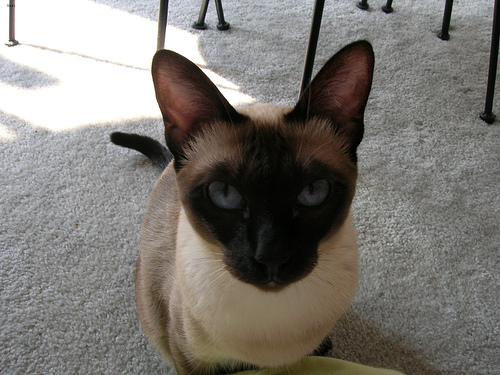
Animal: cat
Breed: Siamese